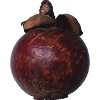
Label: Mangostan 1